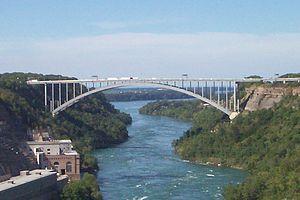
Le pont Lewiston–Queenston, nommé le pont Queenston-Lewiston au Canada, est un pont en arc qui traverse le gorge de la rivière Niagara un peu sud de l'escarpement du Niagara. Il fut officiellement inauguré le 1ᵉʳ novembre 1962. C'est un pont international entre la ville de Lewiston dans l'État de New York aux États-Unis, et Queenston dans la province d'Ontario au Canada. Le pont relie l'autoroute 190 à New York avec l'autoroute 405 en Ontario. Le pont Lewiston-Queenston est une copie du pont Rainbow entre les villes Niagara Falls, l'un à l'état New York et l'autre à la province d'Ontario.
Cette liste de ponts, traversiers, et d'autres passages du fleuve Saint-Laurent et les Grands Lacs, est organisée par ordre de la rive sud de terminal allant du golfe du Saint-Laurent vers amont, soit le lac Supérieur.